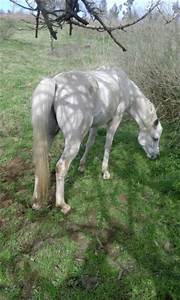
Label: cavallo